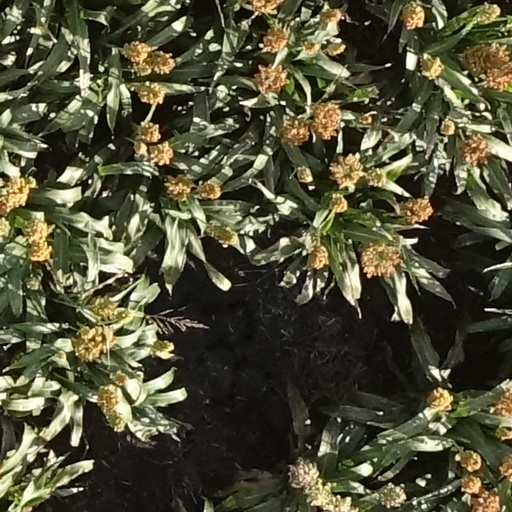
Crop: sorghum